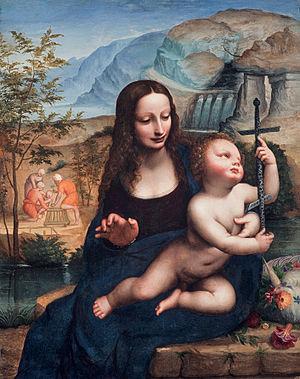
Fernando ou Hernando Yáñez de la Almedina est un peintre espagnol, né à Almedina probablement vers 1475 et mort à Almedina en 1537. Il a été actif entre 1506 et 1531.